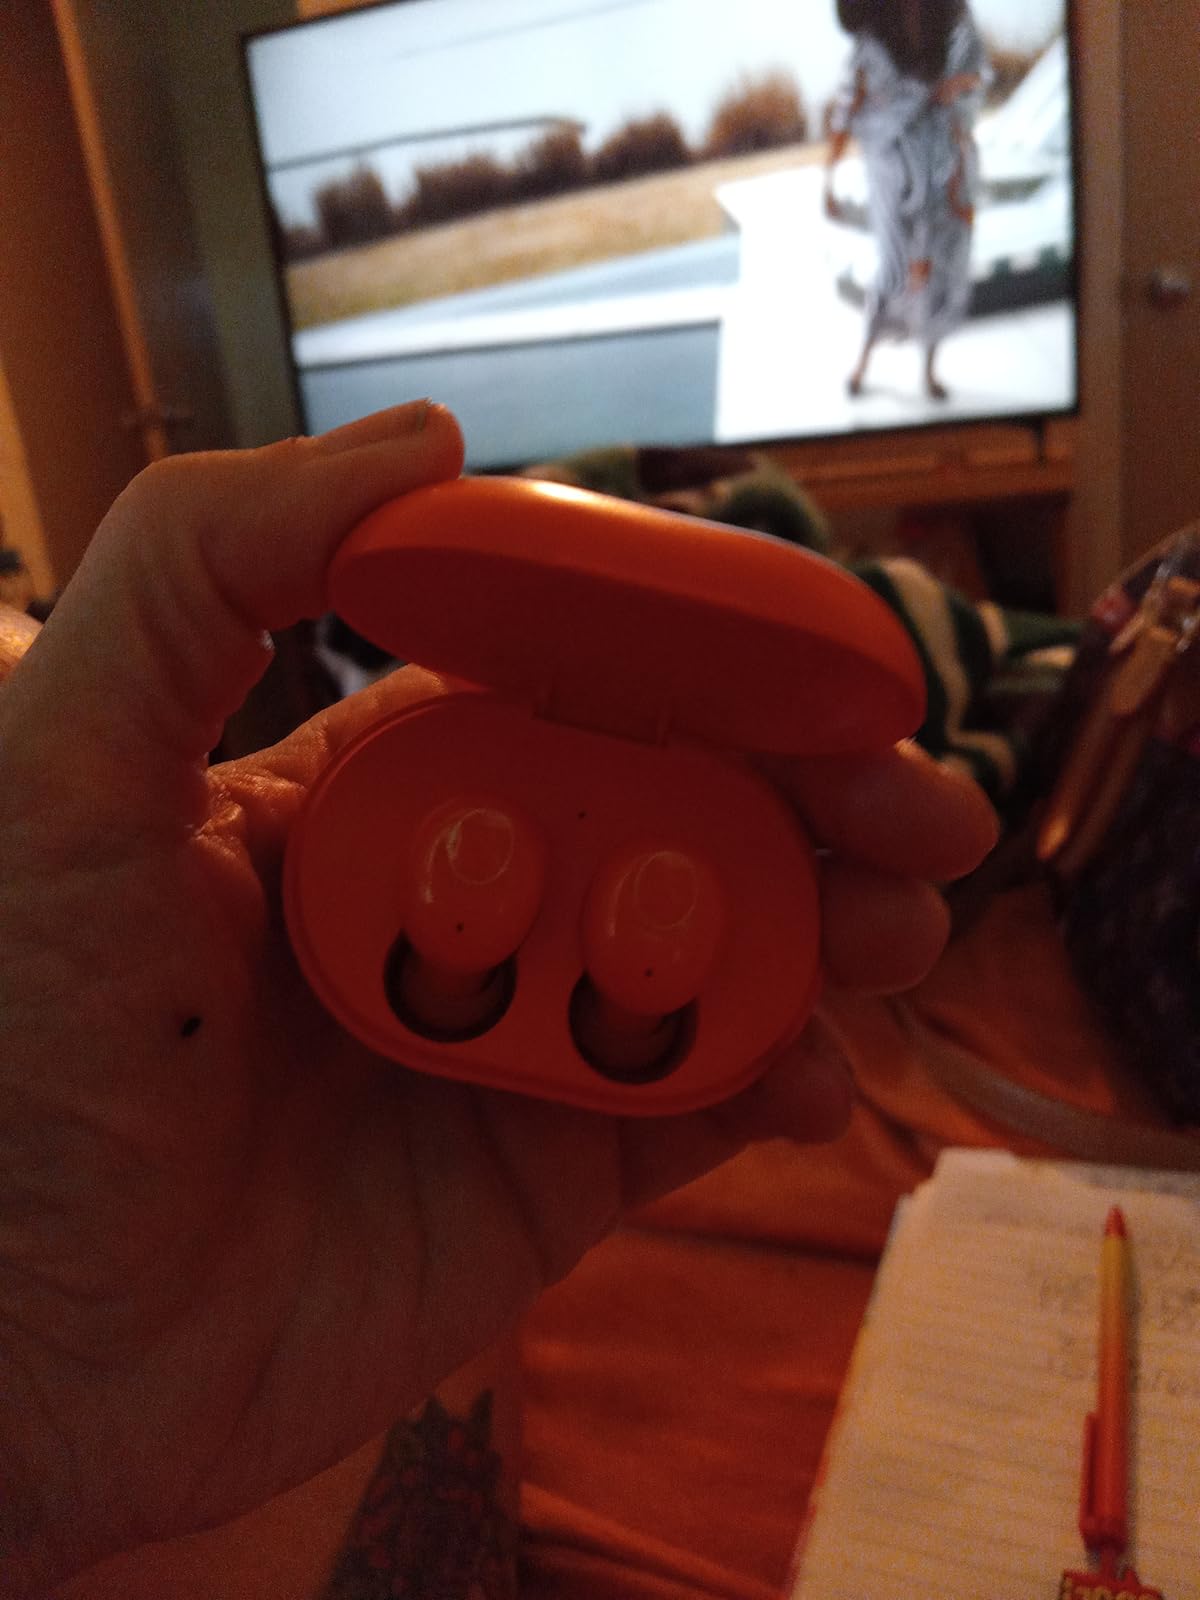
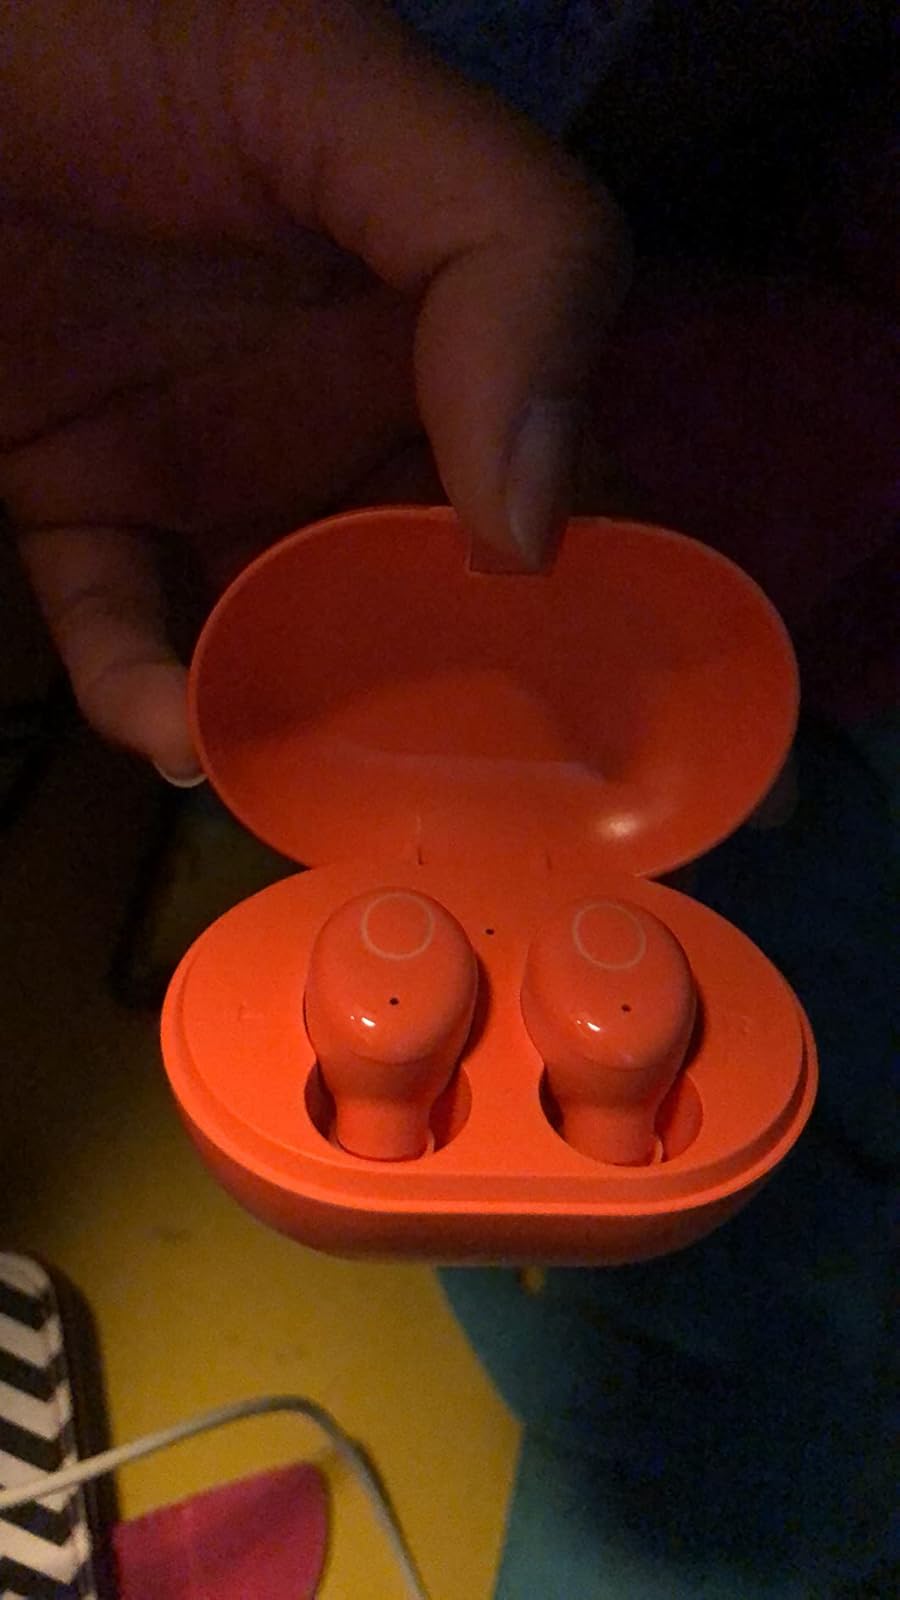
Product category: earbuds
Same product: yes